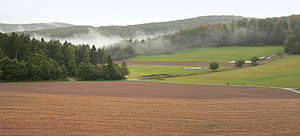
Naturparker i Tyskland / Naturparker
Naturparker i Tyskland er en liste over de 104 naturparker der er er oprettet i henhold til § 27 i Bundesnaturschutzgesetz. De omfatter omkring 25% af Tysklands areal.